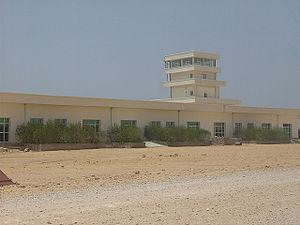
L'aéroport international de Bender Qassim, est un aéroport situé à Bosaso, en Somalie.